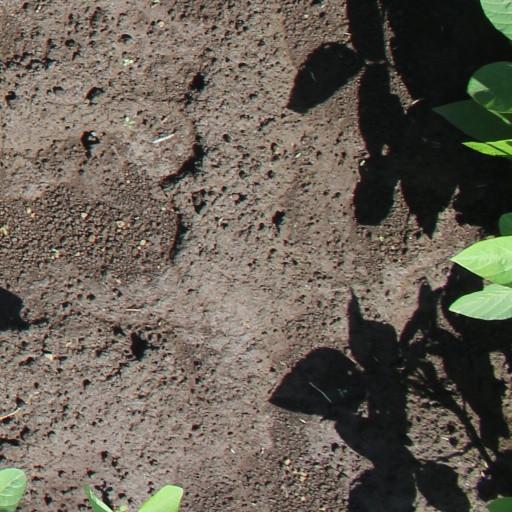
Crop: soybean